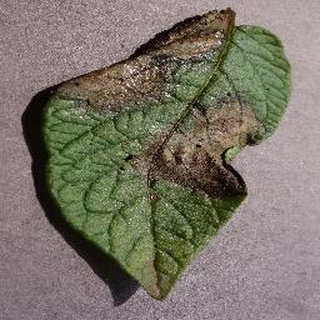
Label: potato_late_blight